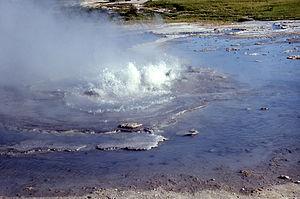
Ojo Caliente Spring est une source chaude située dans le Lower Geyser Basin dans le parc national de Yellowstone.